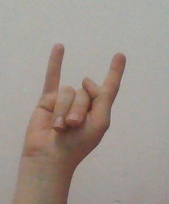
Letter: la